Mariana Starke

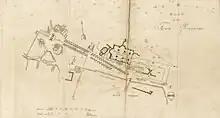
Plan of the Roman Forum, "Travels in Europe between the years 1824 and 1828 ... Comprising an historical account of Sicily, etc." (London, 1828, p. 149)

Starke's mother was Mary (née Hughes) and her father was Richard Starke (1719–1793), an employee of the East India Company and former deputy-governor of Fort St George in Madras (now known as Chennai). For years scholars believed Starke had been born in India, but it is now accepted that she was born in Surrey, her parents' second child but the first to survive. She had two younger siblings: Louisa (1772-1792) and Richard (born 1768). Starke was raised at her family's estate, Hylands House, at Epsom. Starke's great-grandfather was Thomas Starke (c. 1649-1704), a Virginia landowner and "one of the first – and leading – London slave traders."